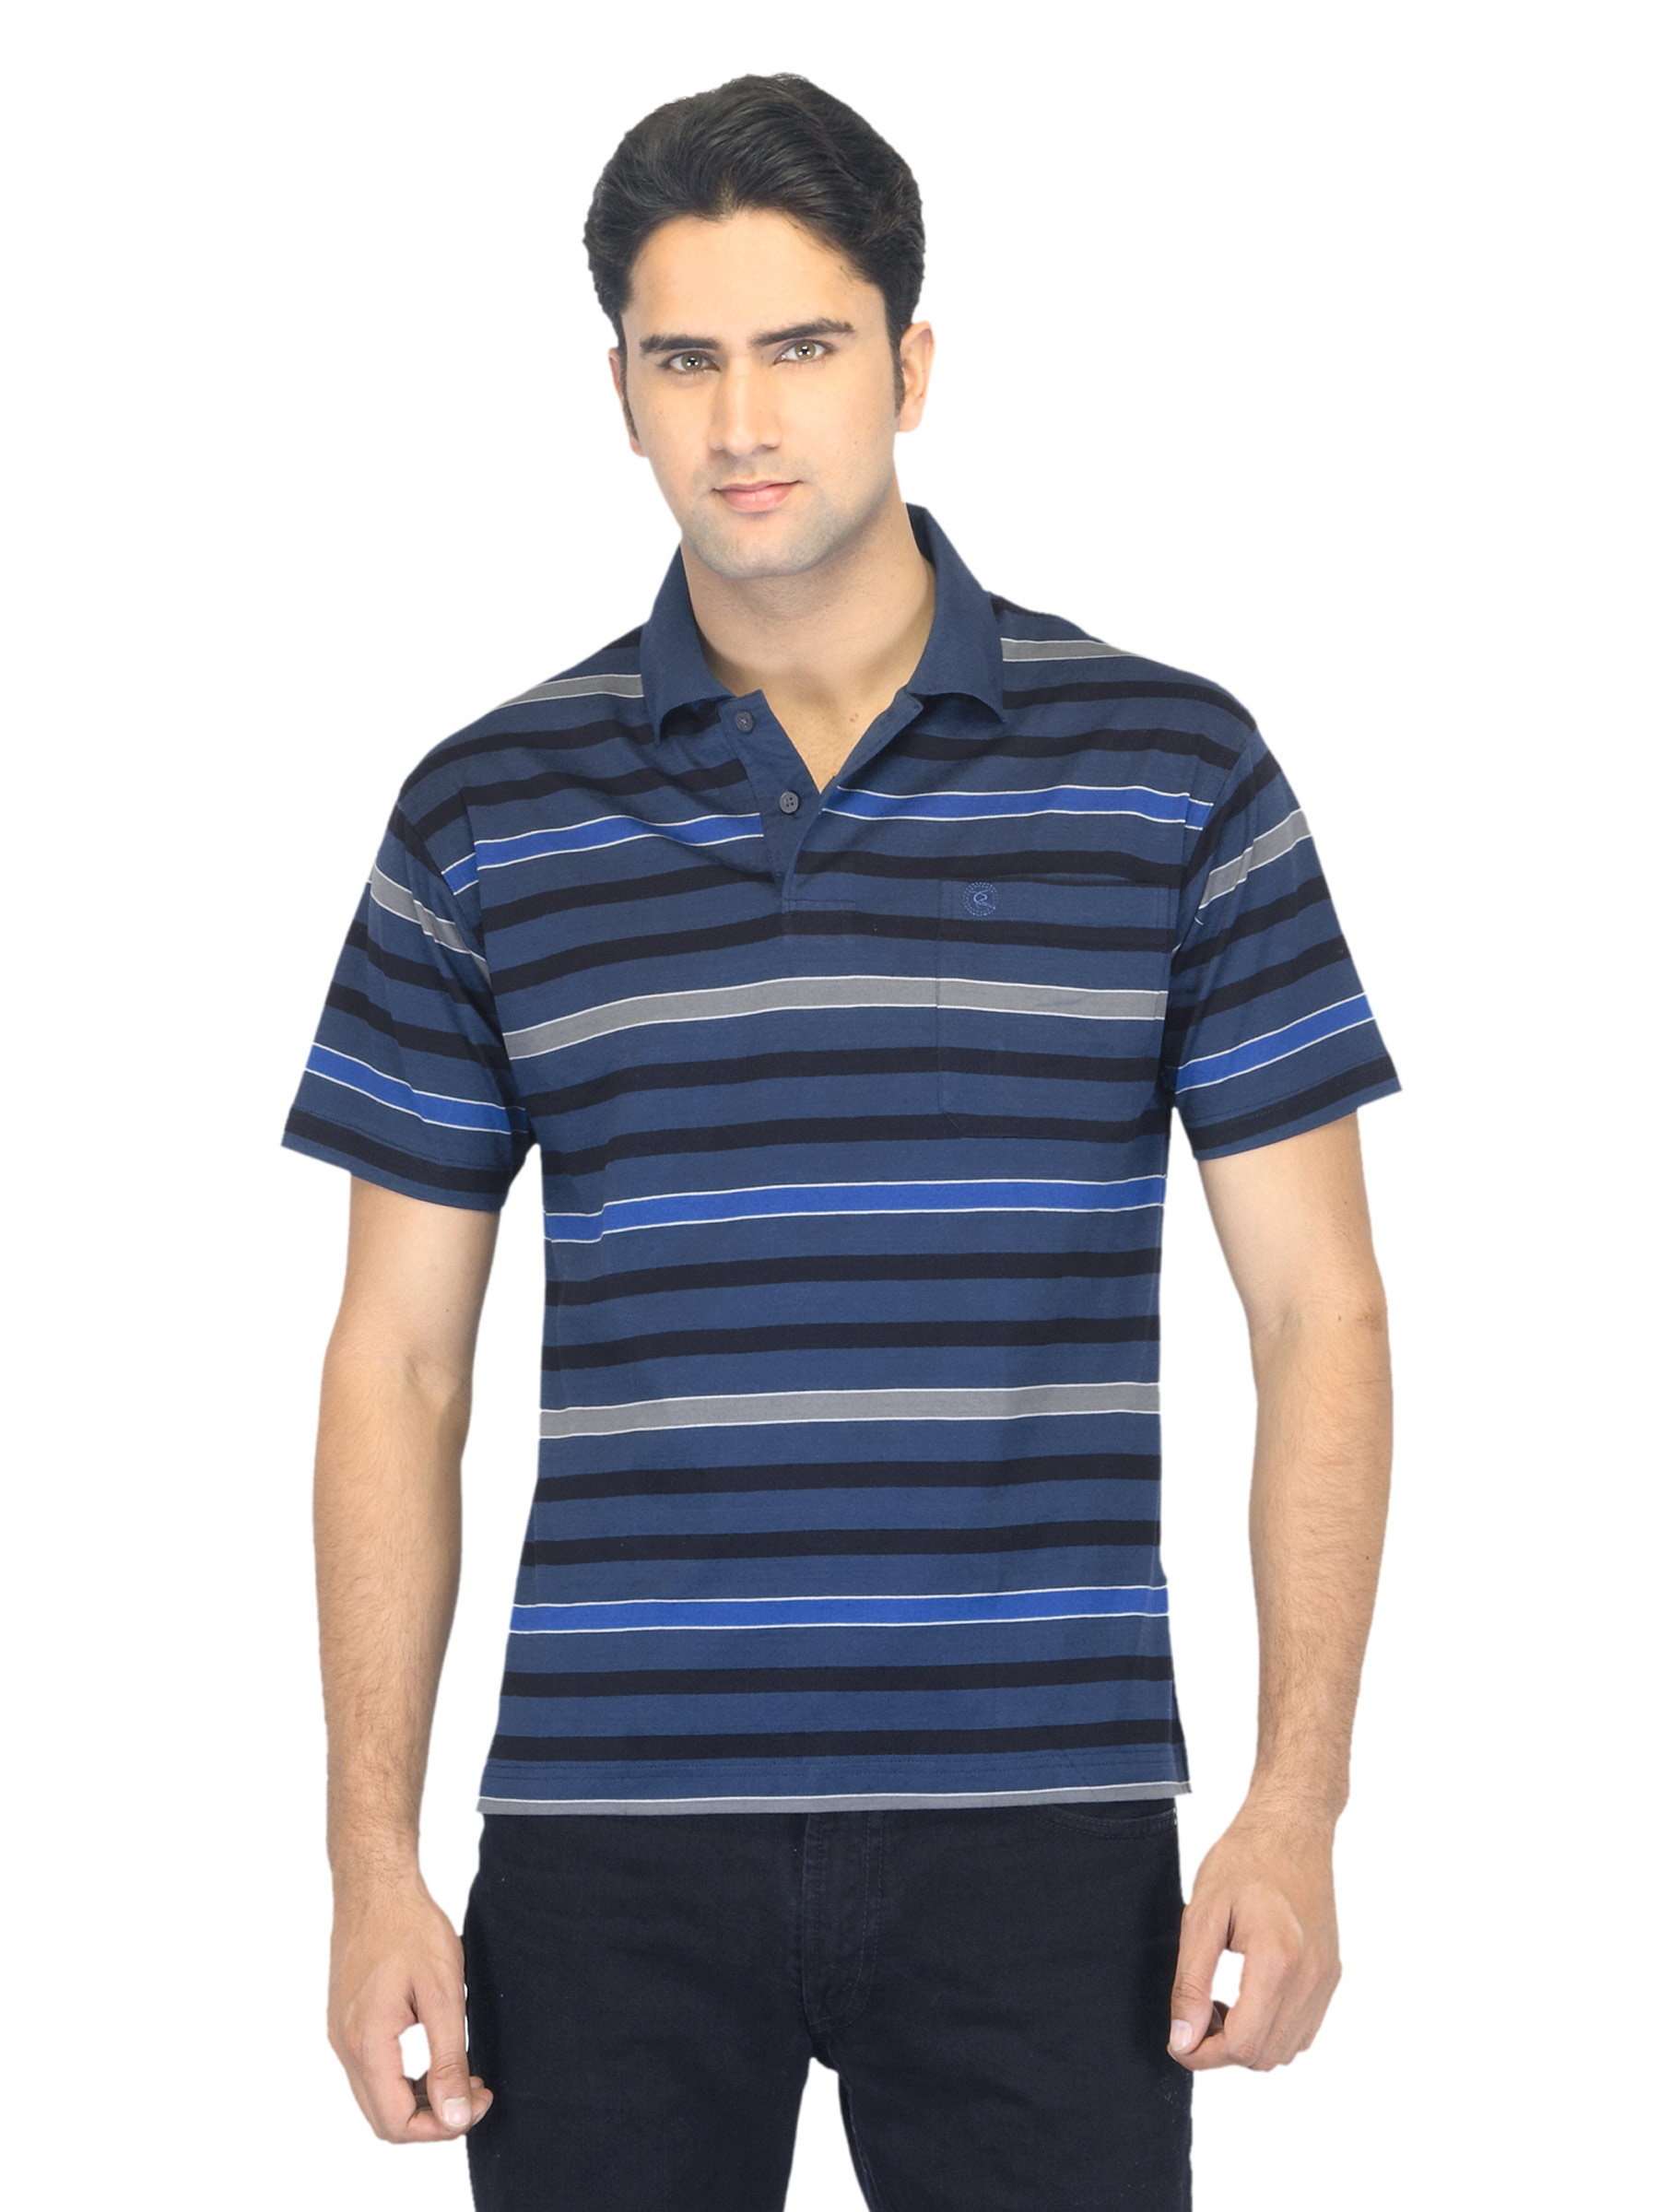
Classic Polo Men Striped Navy Blue T-shirt
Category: Apparel / Topwear / Tshirts
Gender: Men
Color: Navy Blue
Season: Summer 2012
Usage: Casual